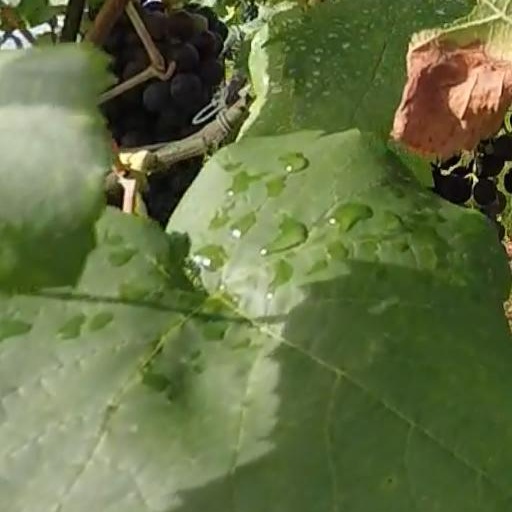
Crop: grape